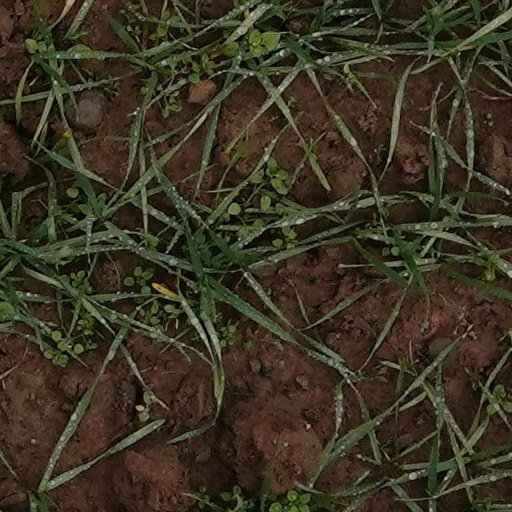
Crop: wheat